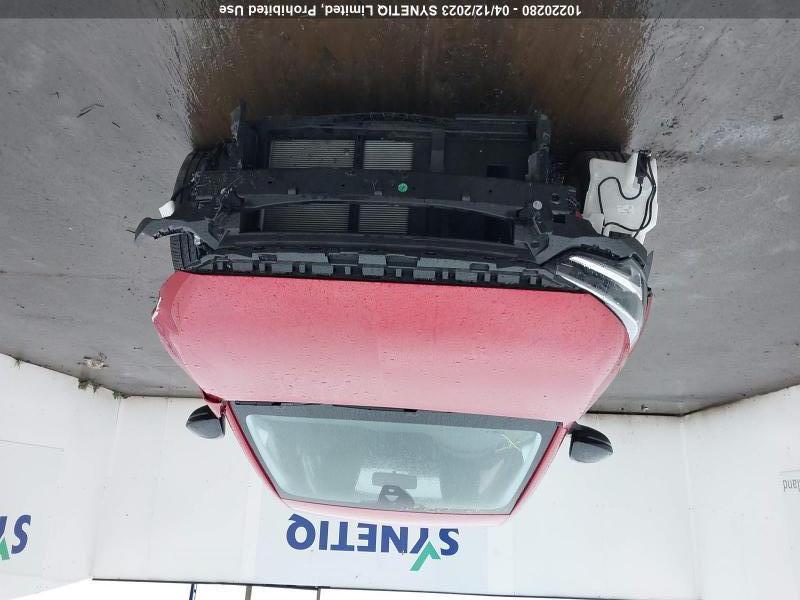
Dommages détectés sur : plaque d'immatriculation avant, pare-choc avant, feu avant gauche, capot, aile avant gauche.
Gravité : majeur